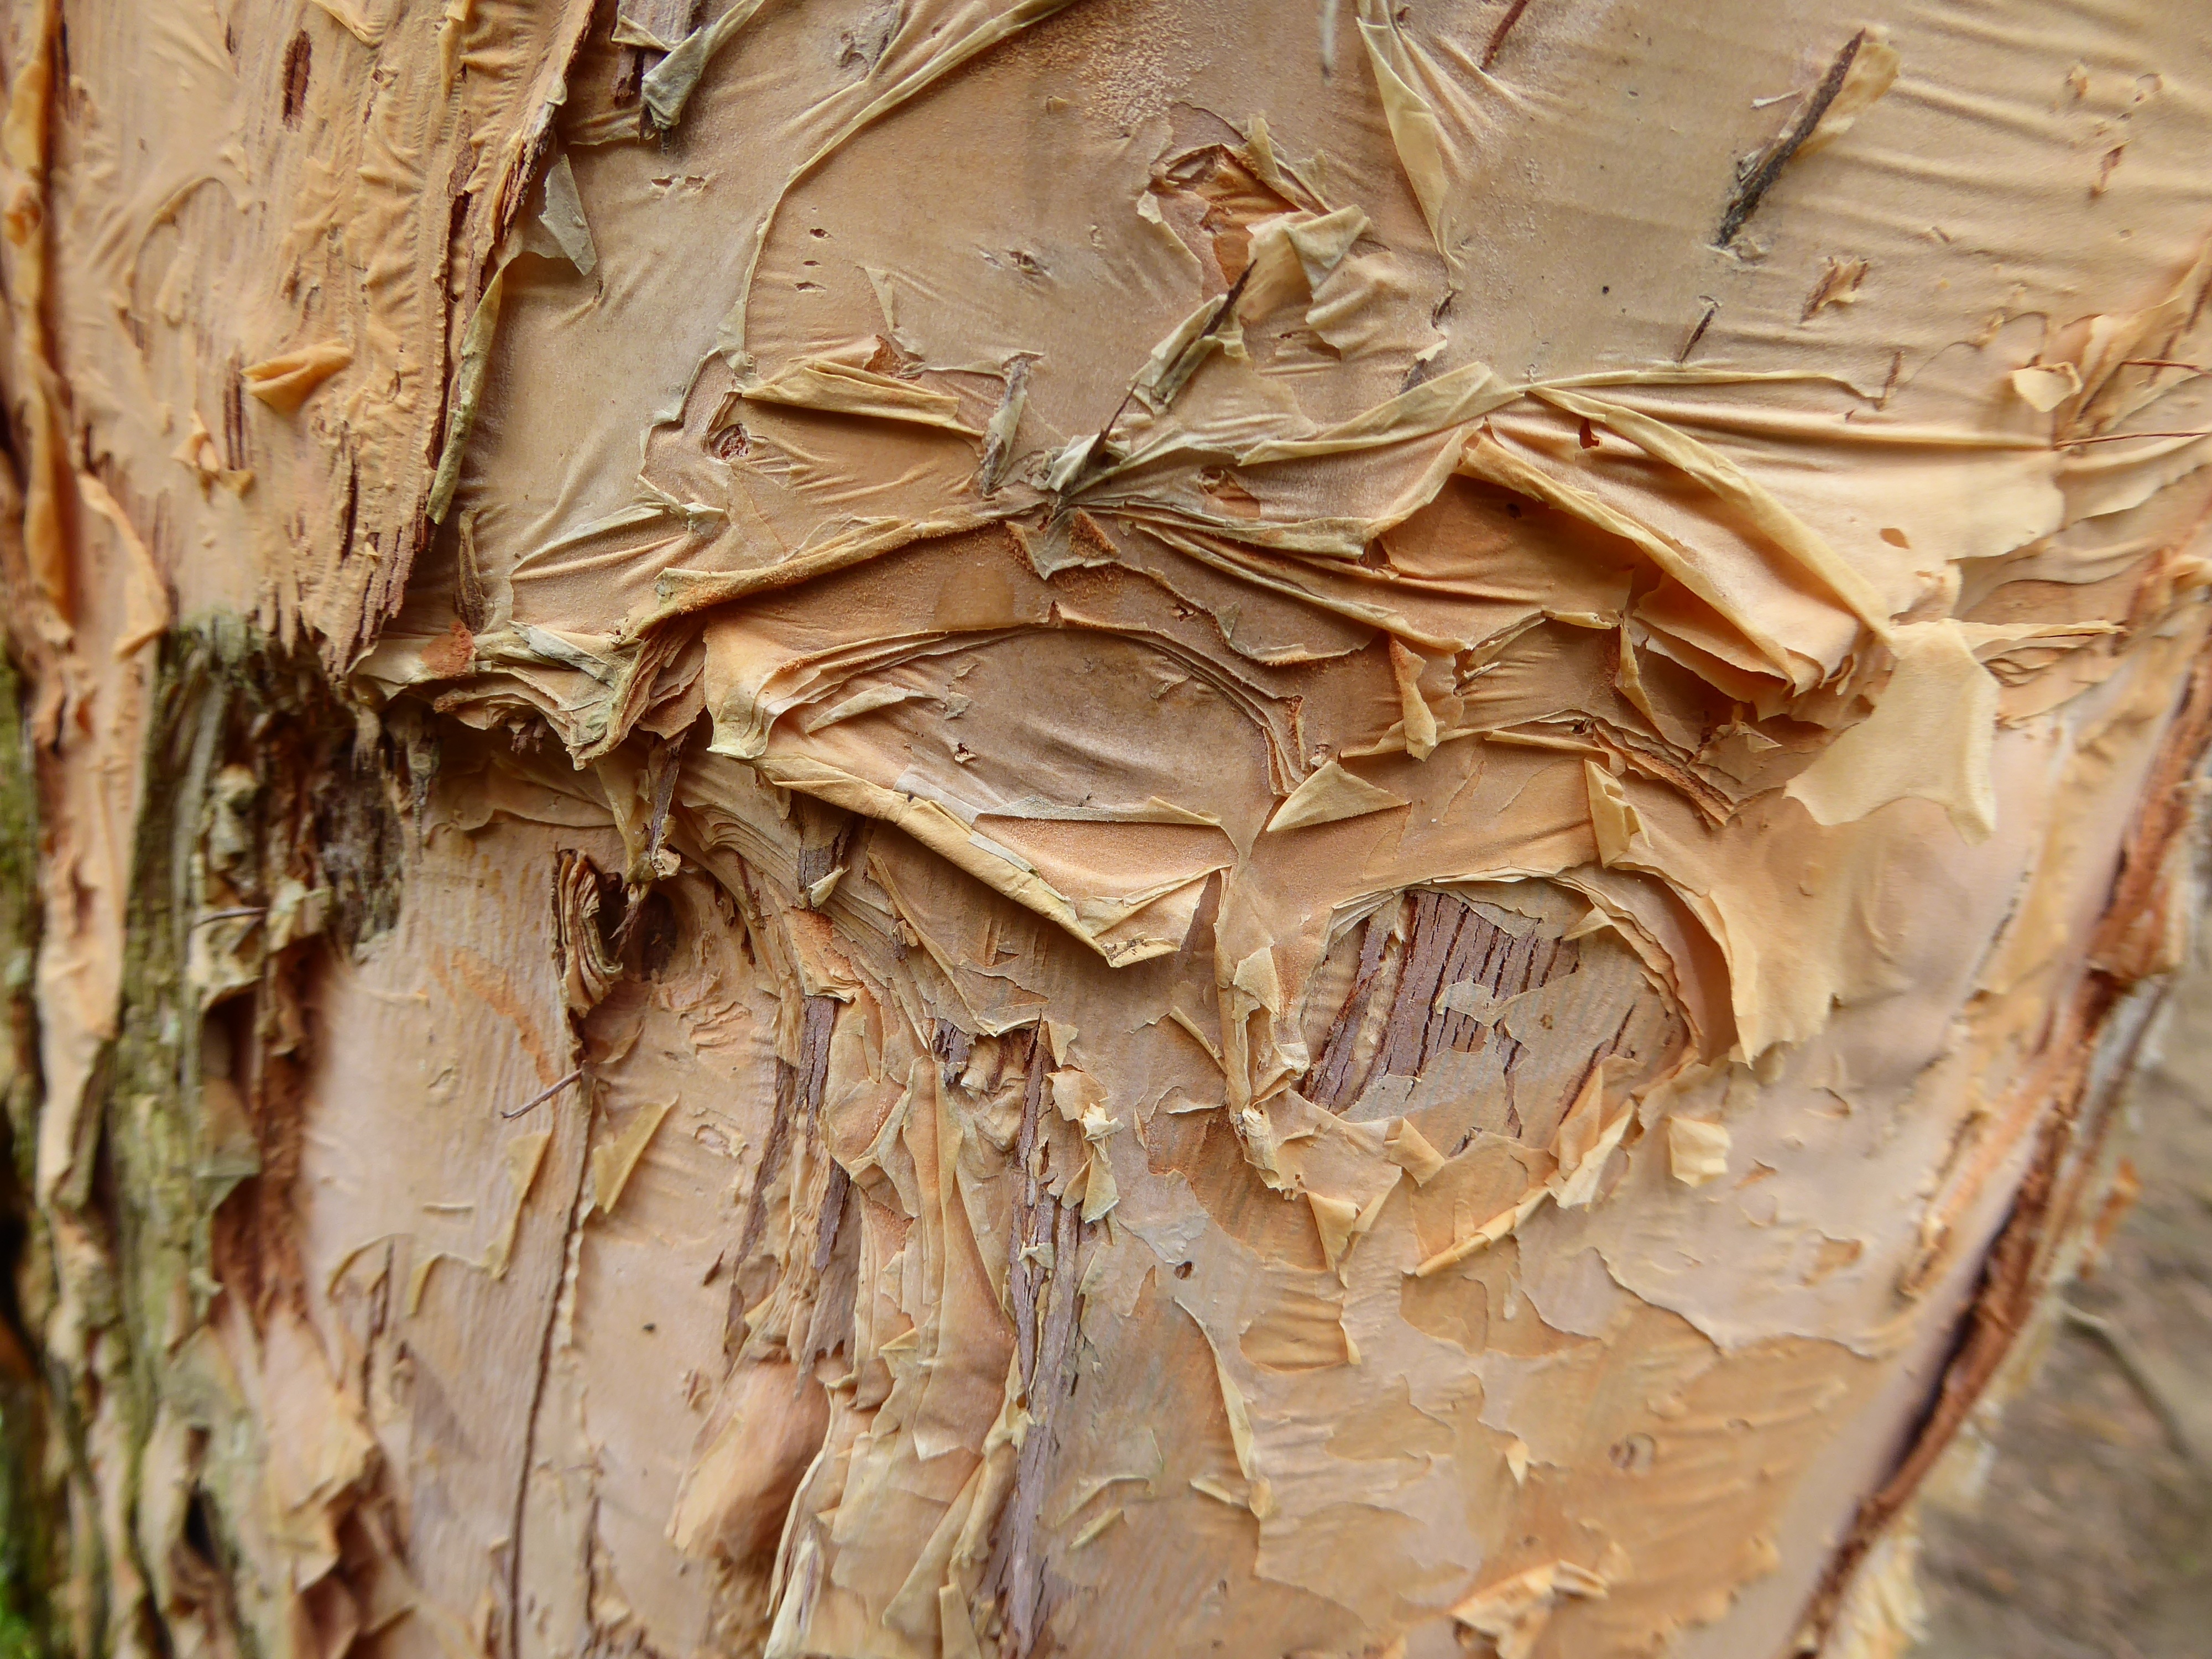
tree, wood, trunk, bark, food, produce, yellow, geology, carving, grass family, woody plant